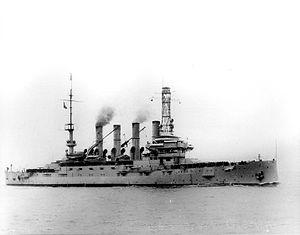
La classe Tennessee fut une classe de croiseurs cuirassés construite pour la marine américaine au début du XXᵉ siècle.